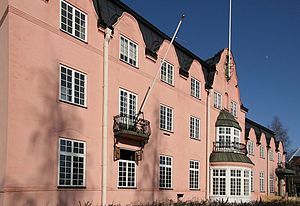
Scharinska villan
Scharinska villan
Scharinska villan i Umeå er en rosa palælignende bygning på Storgatan 63-65 ved Döbelns park, tegnet af Ragnar Östberg og opført 1904–1905 for Egil Unander-Scharin og familie. Huset blev opført af entreprenørvirksomheden AB Jakobsson & Eriksson, som tidigere også havde opført bykirken efter stadsbranden. Ansvarlig bygherre var Per Eriksson, som sad i byrådet sammen med Unander-Scharin. Frem til 1950'erne husede bygningen også familievirksomheden AB Scharins Söner.